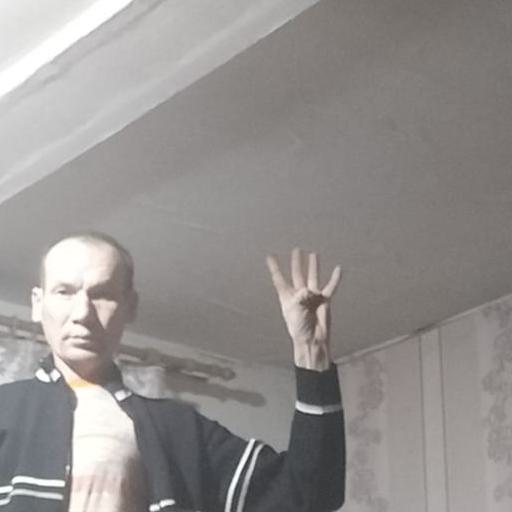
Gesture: four